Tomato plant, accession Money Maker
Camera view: vertical (180 deg); turntable rotation: 240 degrees
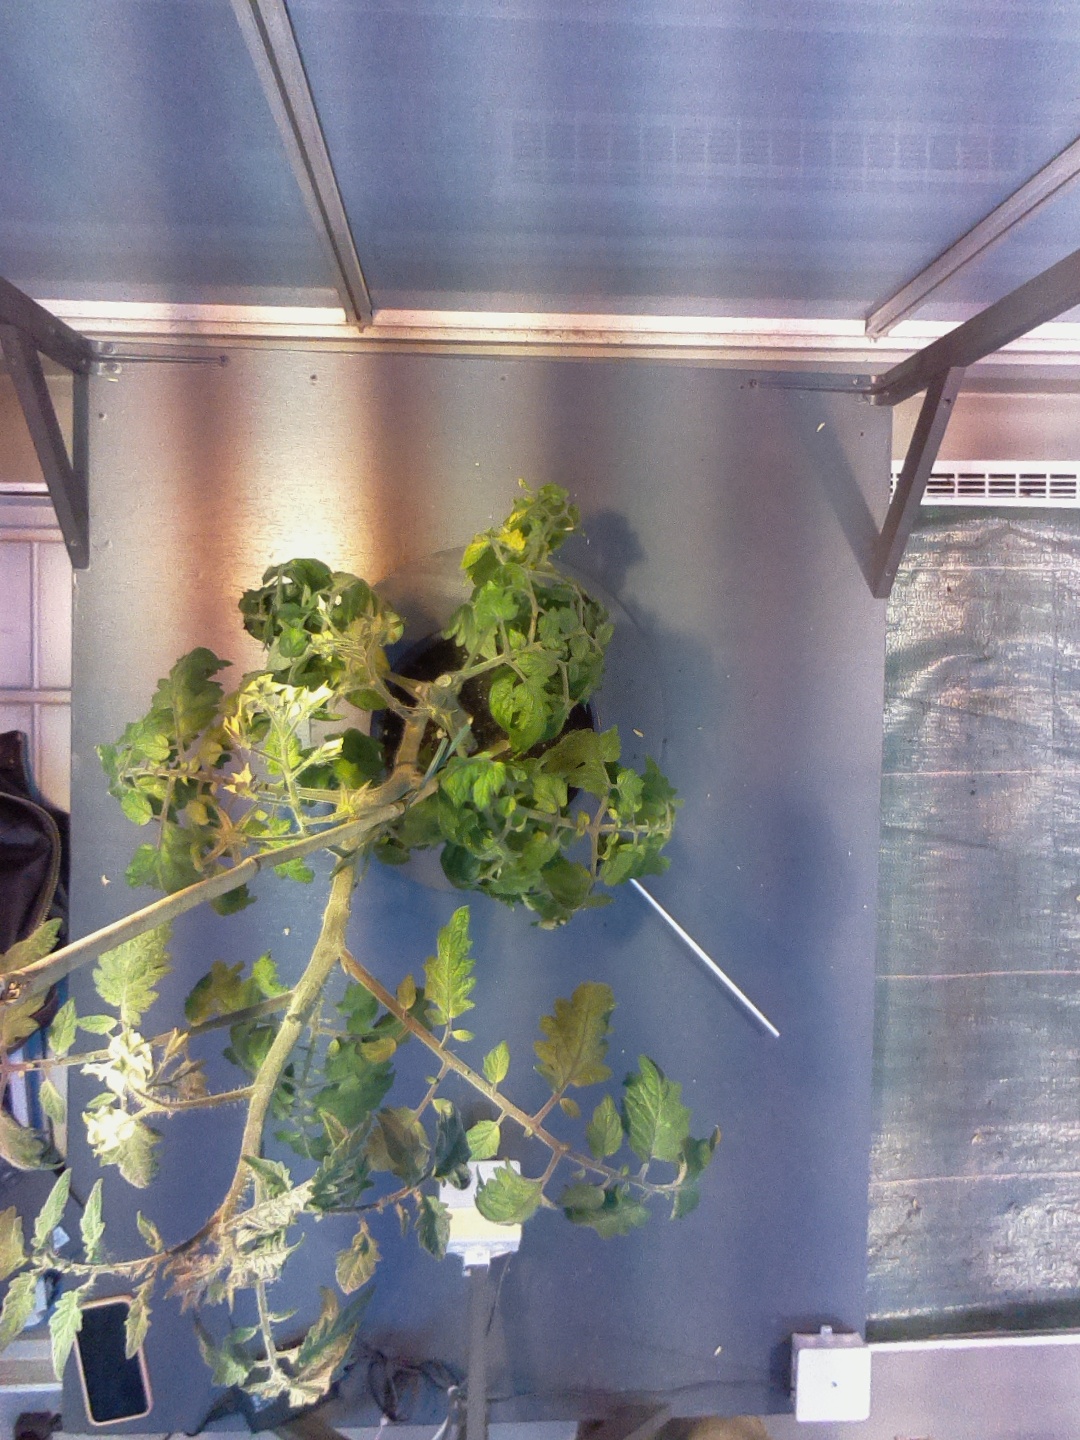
BBCH growth stage 71: 10%-20% of final fruit size